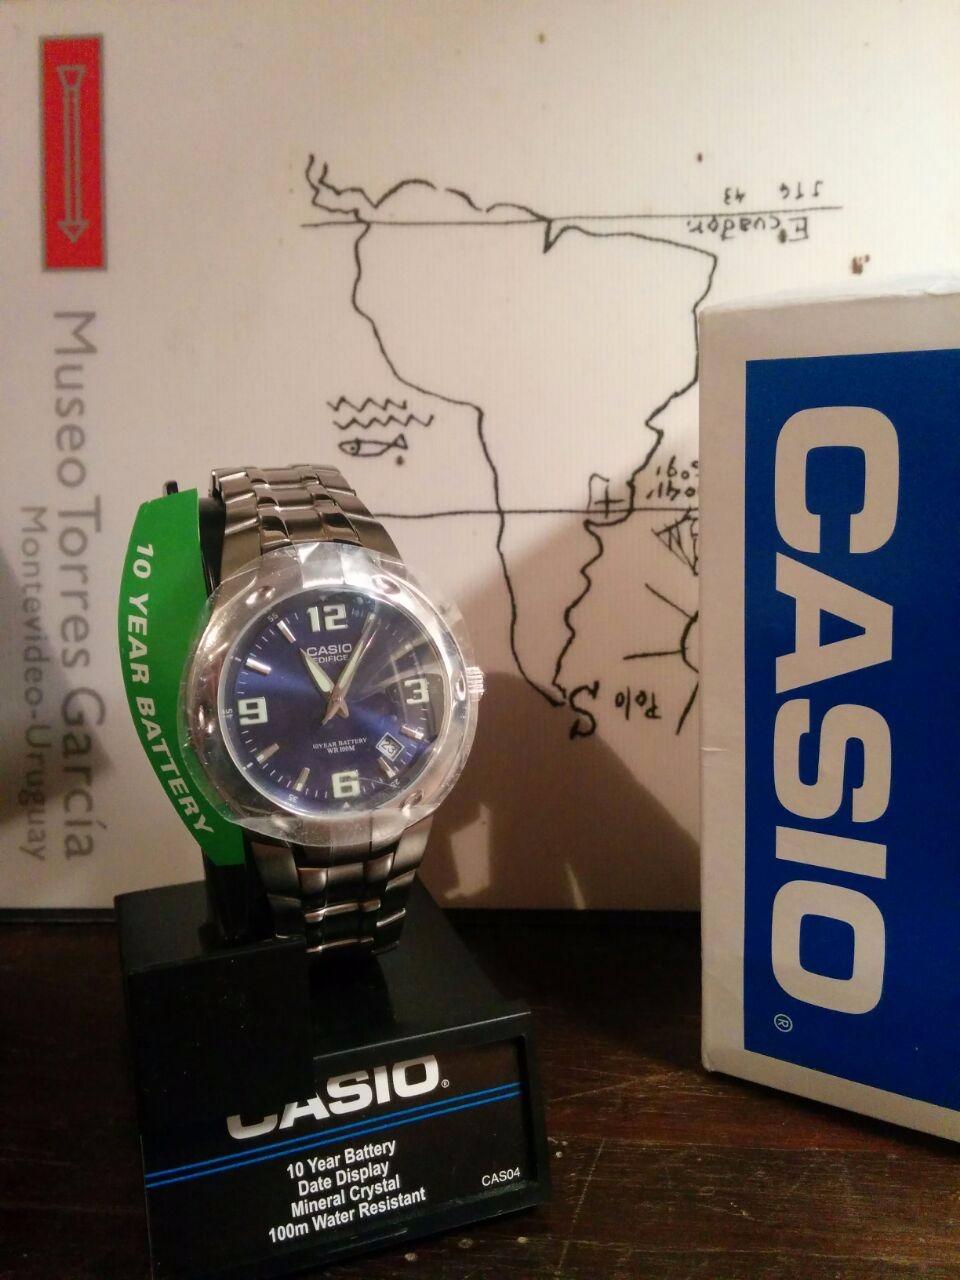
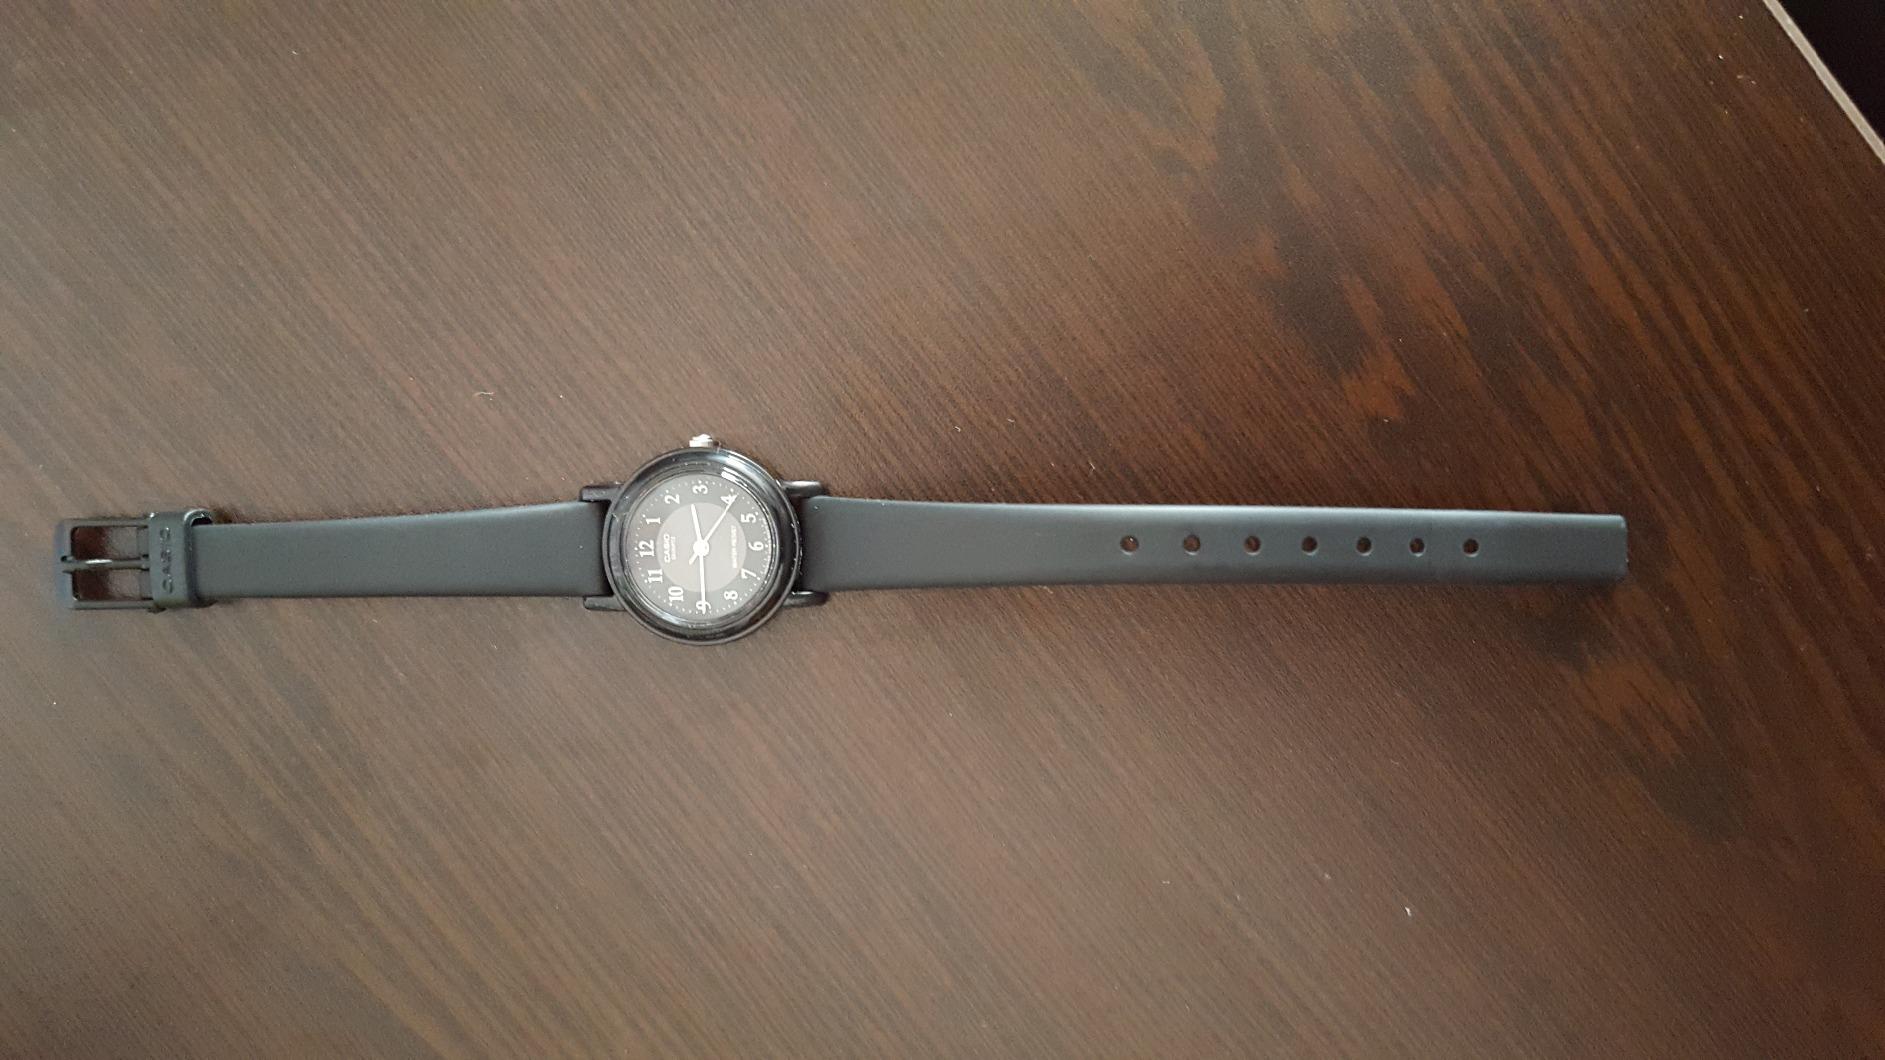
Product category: accessories_watch
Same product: no